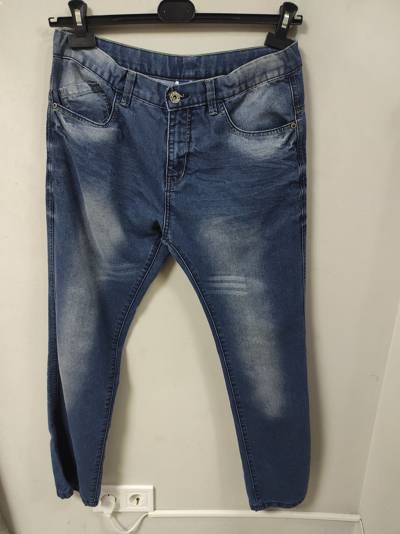
Waste category: clothes